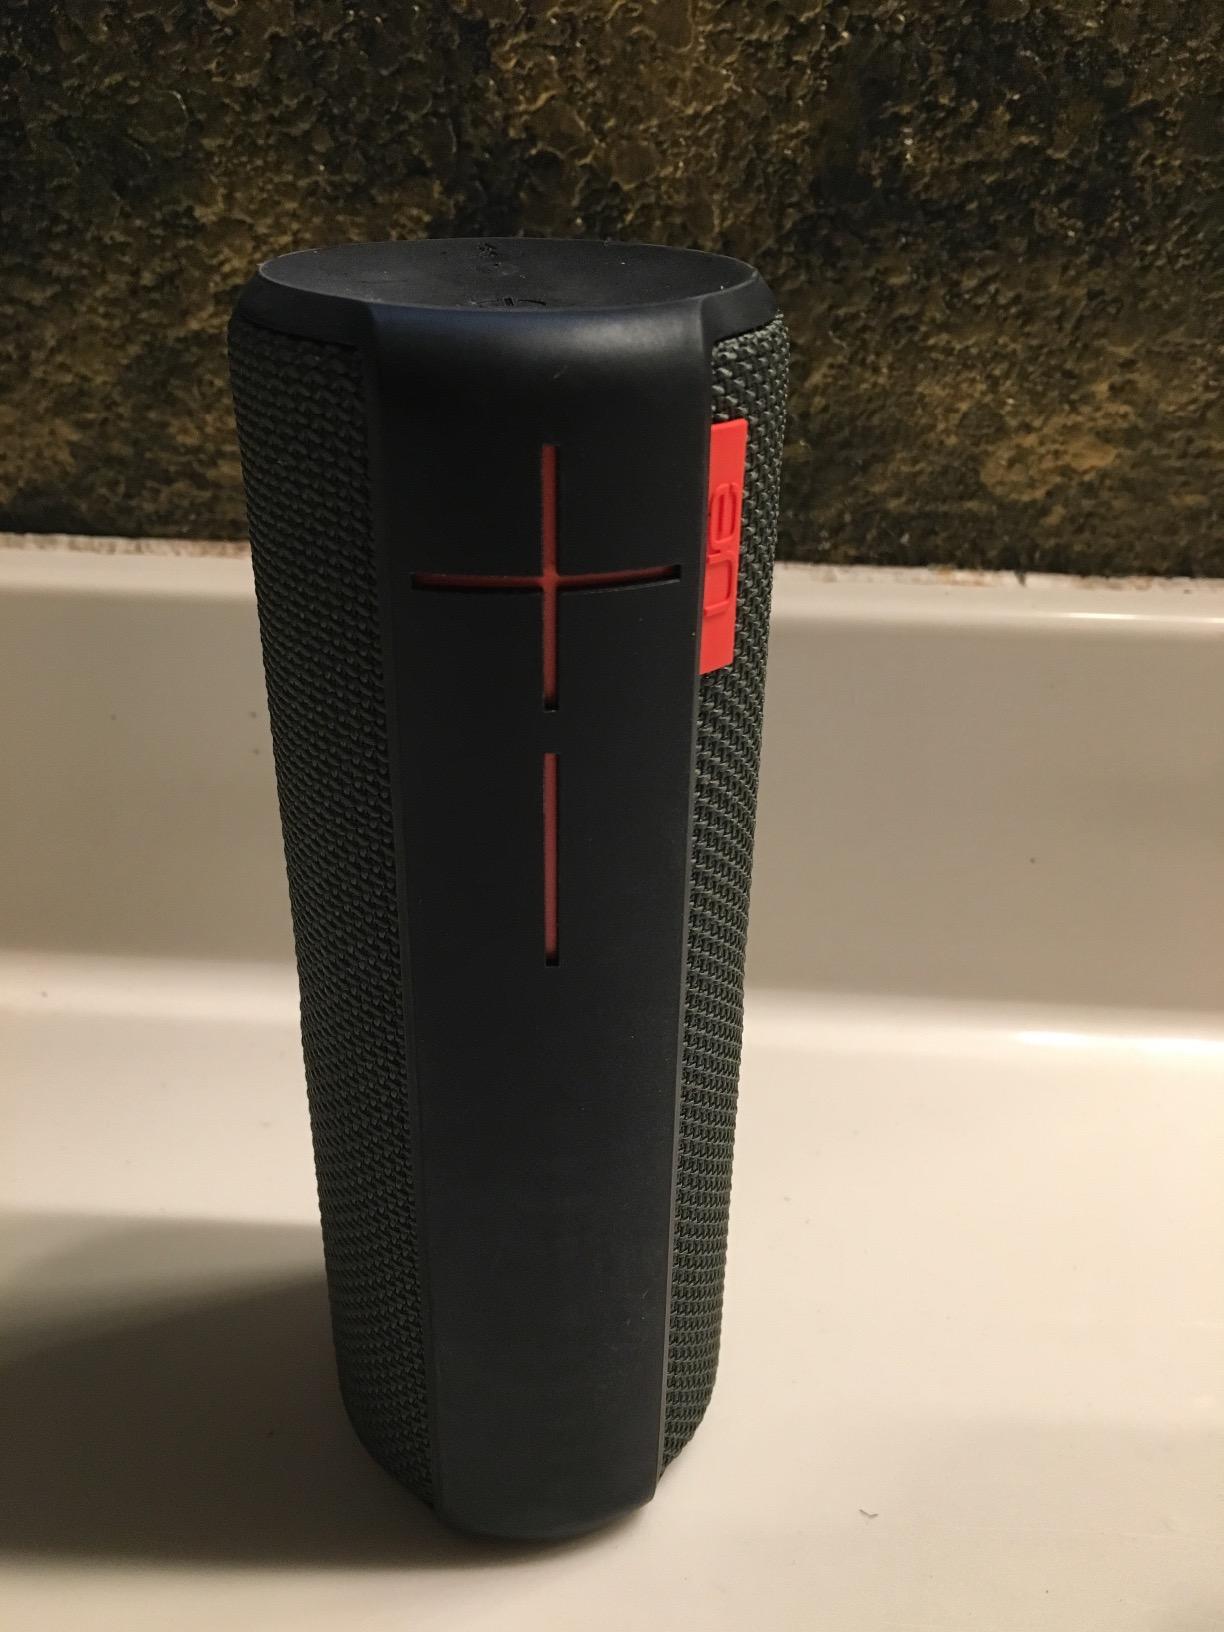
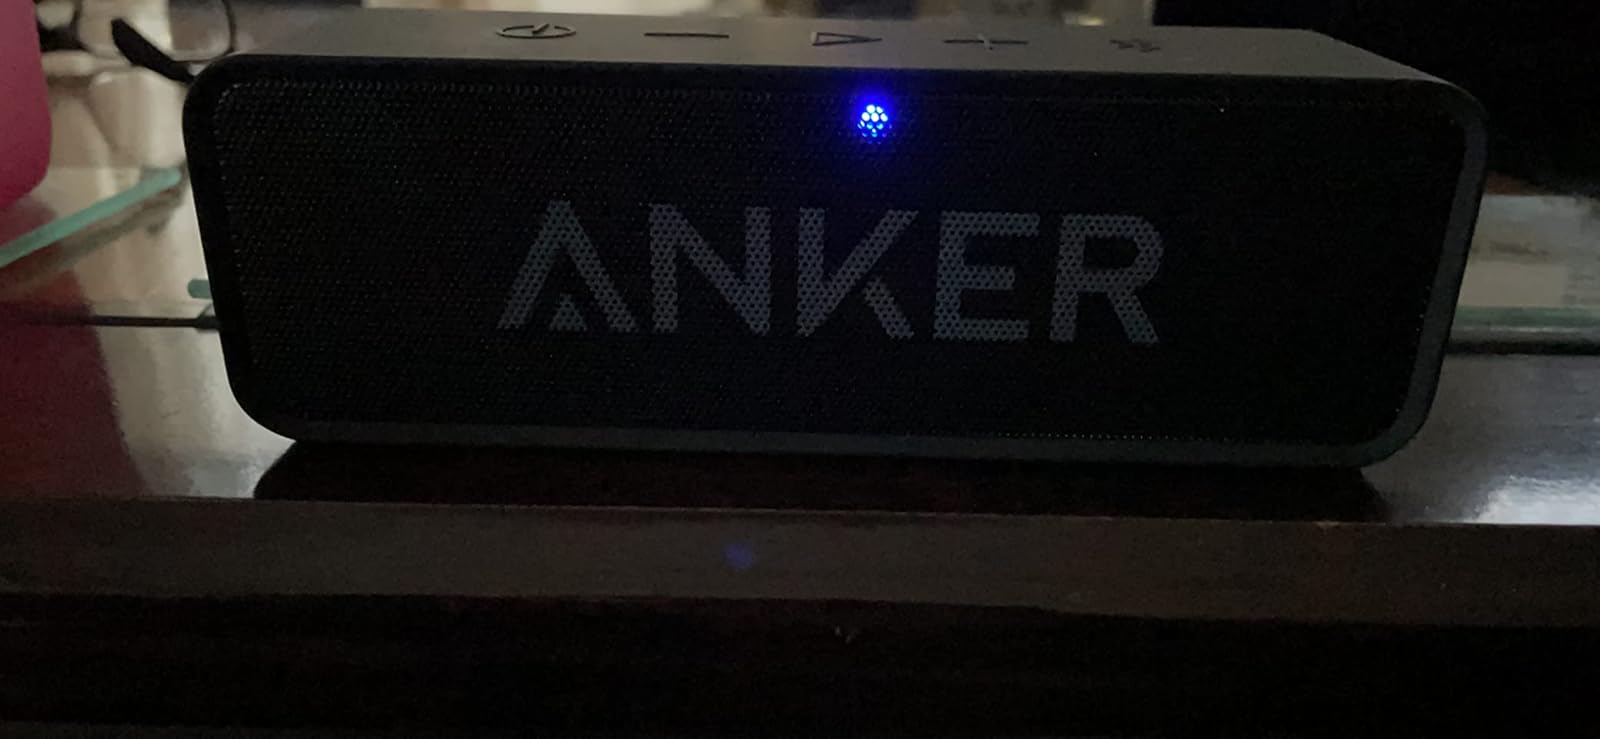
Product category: speaker
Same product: no